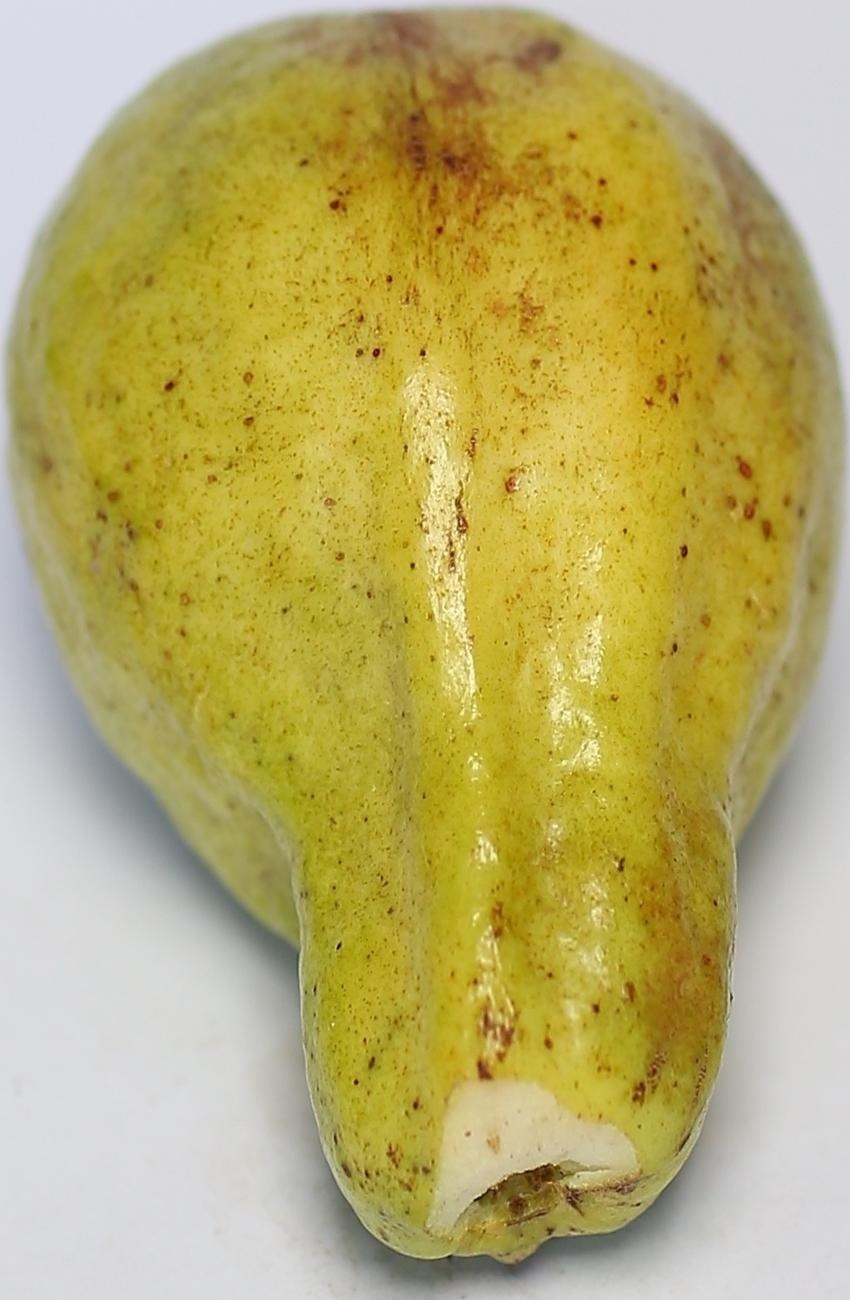
Maturity: mature-green
Variety: local-sindhi